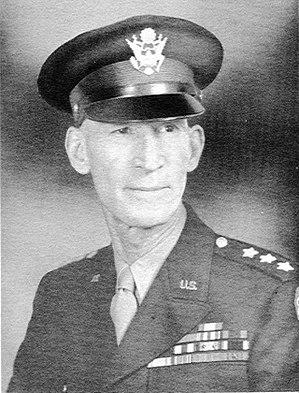
William Hood Simpson était un général américain qui a été à la tête de la 9ᵉ armée américaine durant la Seconde Guerre mondiale.